Henriette Anne Louise d'Aguesseau

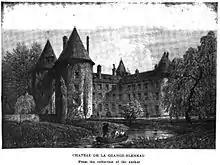
Château de la Grange-Bléneau, her mother's ancestral home

She was the daughter of Jean Baptiste Paulin d'Aguesseau de Fresne, Count of Compans and of Maligny, who married, on 29 February 1736, her mother, Anne Louise Françoise du Pré, Dame of la Grange-Bleneau. Her father was successively adviser to the Parliament, Commissioner of the Second Chamber of the Palais Queries, Master of Requests, State Councilor regular (in 1734), Dean's Council, and Provost Master of Ceremonies of the Order of the Holy Spirit. Her mother died the day after she was born, on 13 February 1737.